Disney Think Fast

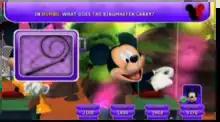
Players get more points for choosing correct answers.

"Disney Think Fast" is a trivia game show-based game. Each game can be played with up to four players who can play as various Disney characters including Mickey Mouse, Minnie Mouse, Donald Duck, Daisy Duck, Goofy, Clarabelle Cow and Horace Horsecollar. The game also includes 4 stages, including Ocean Grotto, Regent's Park, Hawaiian Beach and The Pridelands. Each game takes about 30–40 minutes and contains 15 rounds. There are over 5,000 questions that can be asked, and each one has 2-4 multiple choice answers. Players get more points for correct answers as the rounds increase, and in later rounds, players get penalized for choosing wrong answers.